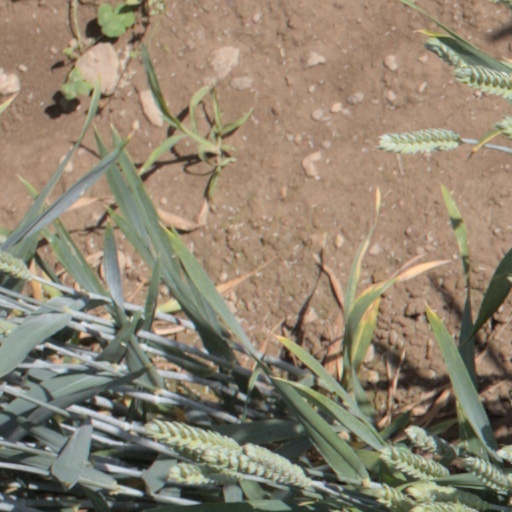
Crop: wheat